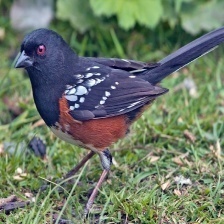
Species: EASTERN TOWEE
Scientific name: PIPILO ERYTHROPHTHALMUS